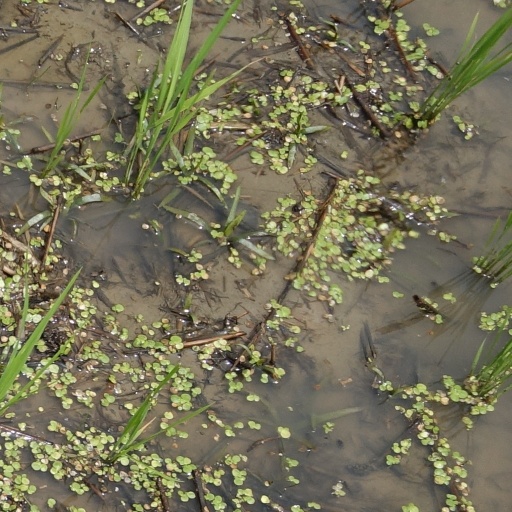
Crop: rice